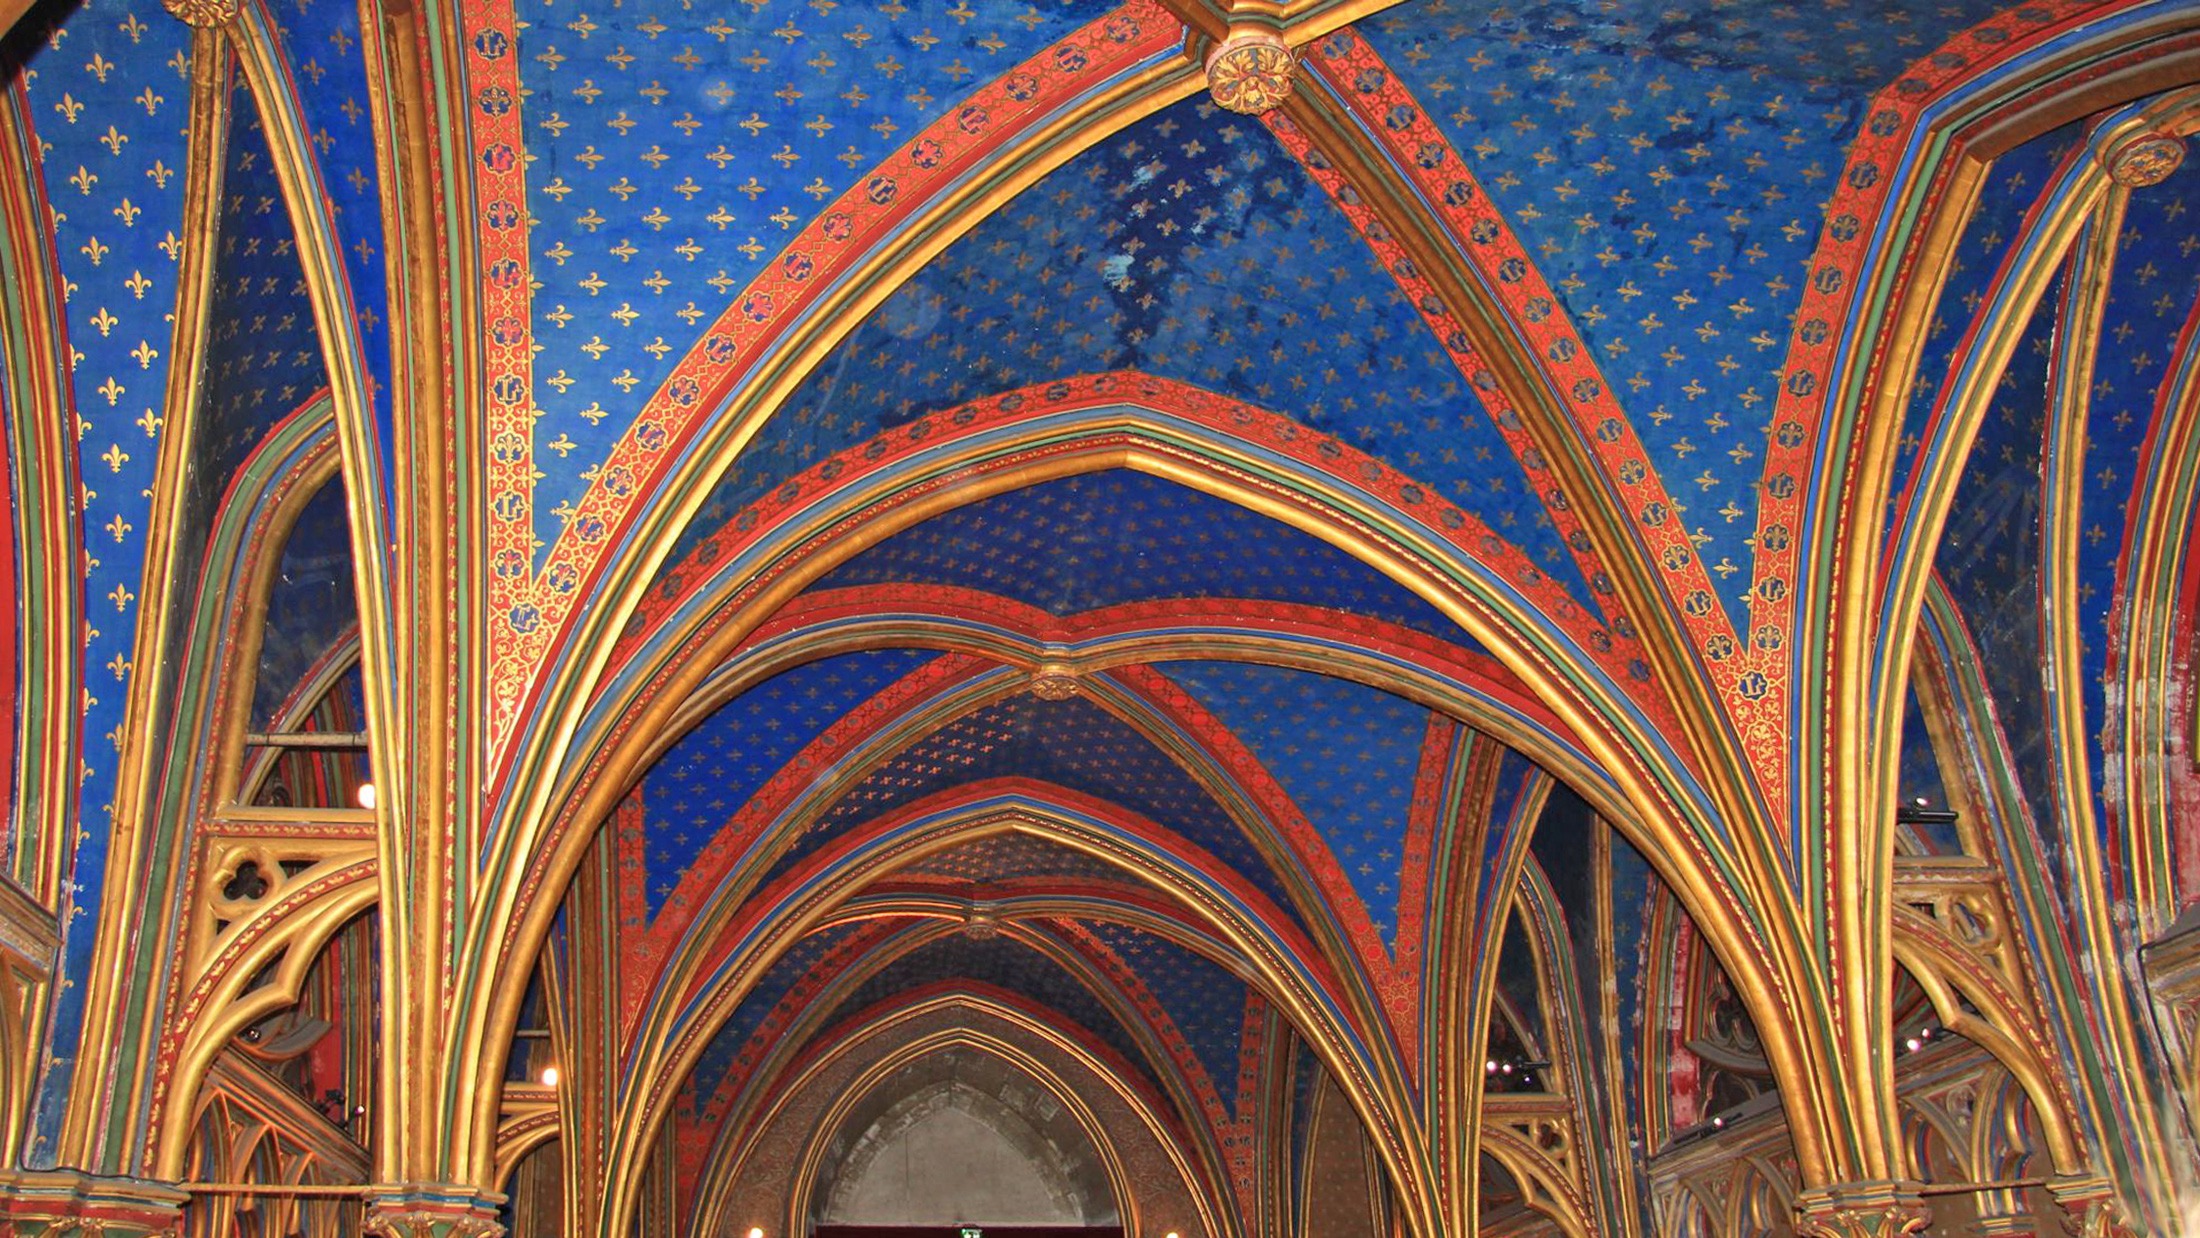
architecture, window, building, paris, arch, ceiling, facade, blue, cathedral, place of worship, art, symmetry, vault, dome, flooring, saint chapelle